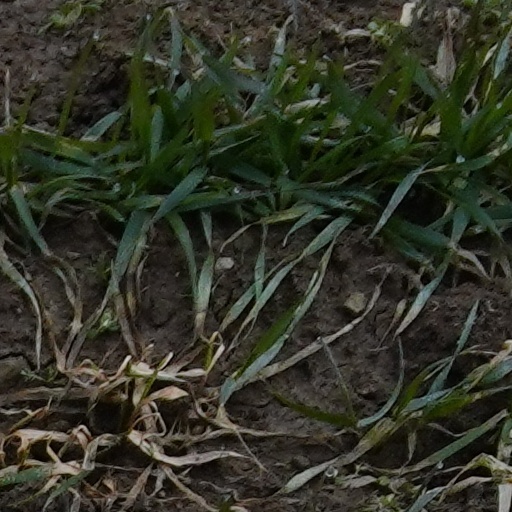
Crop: wheat